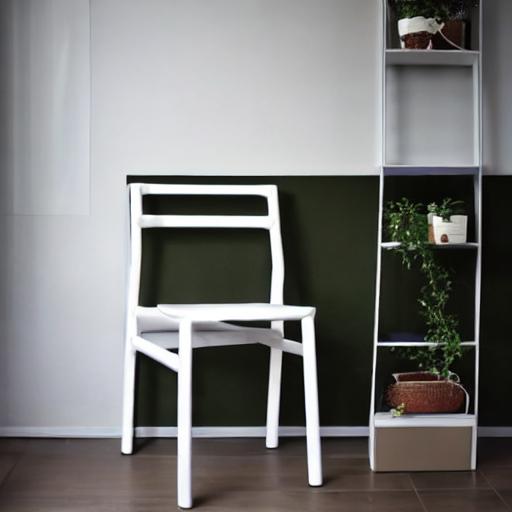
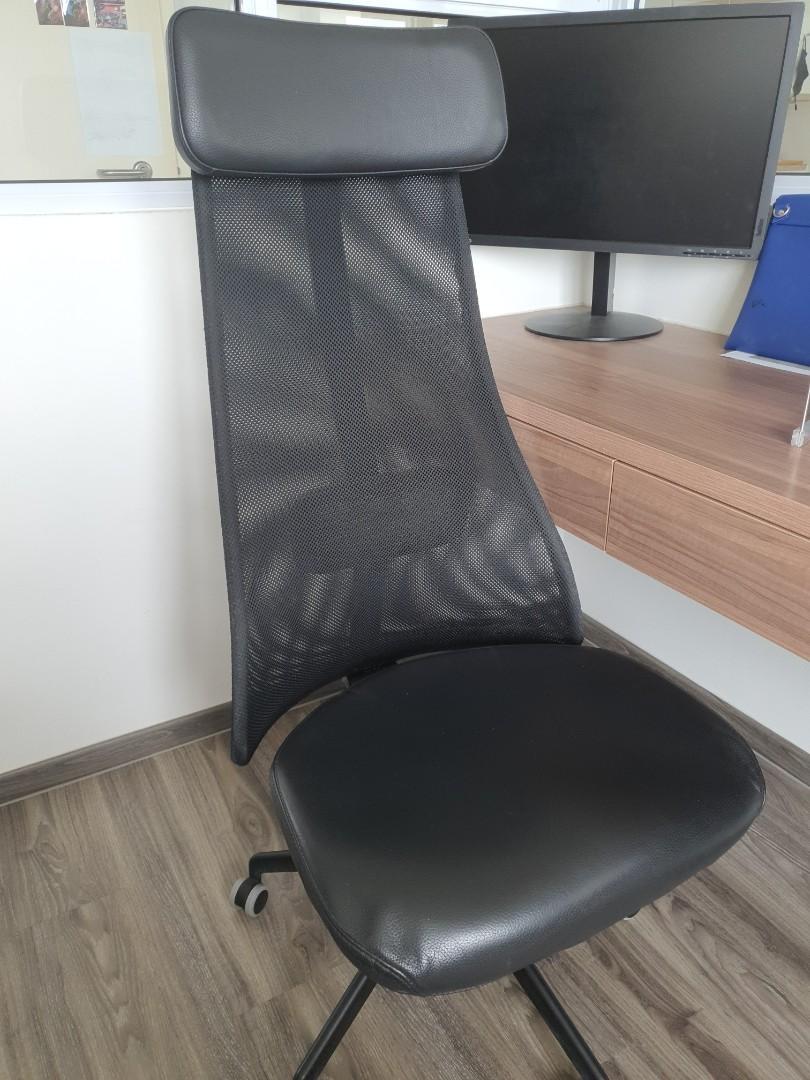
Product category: items_chair
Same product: no